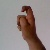
The image shows a hand gesture representing the letter 'X' in Indian Sign Language.